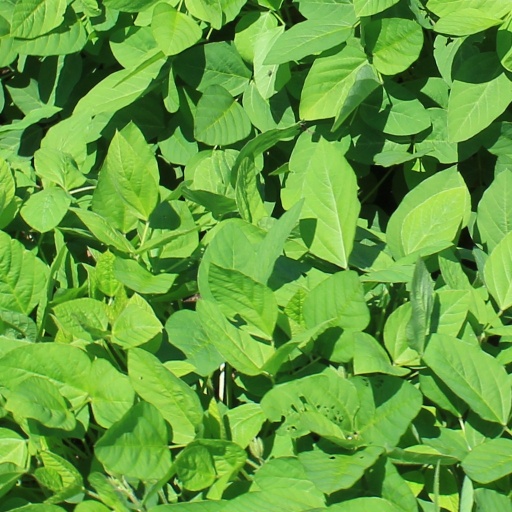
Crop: soybean